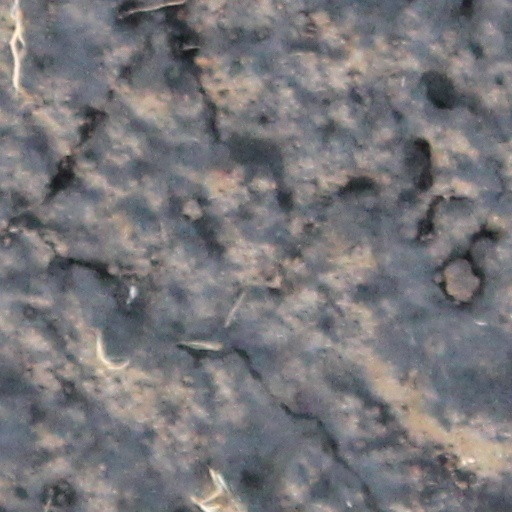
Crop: wheat